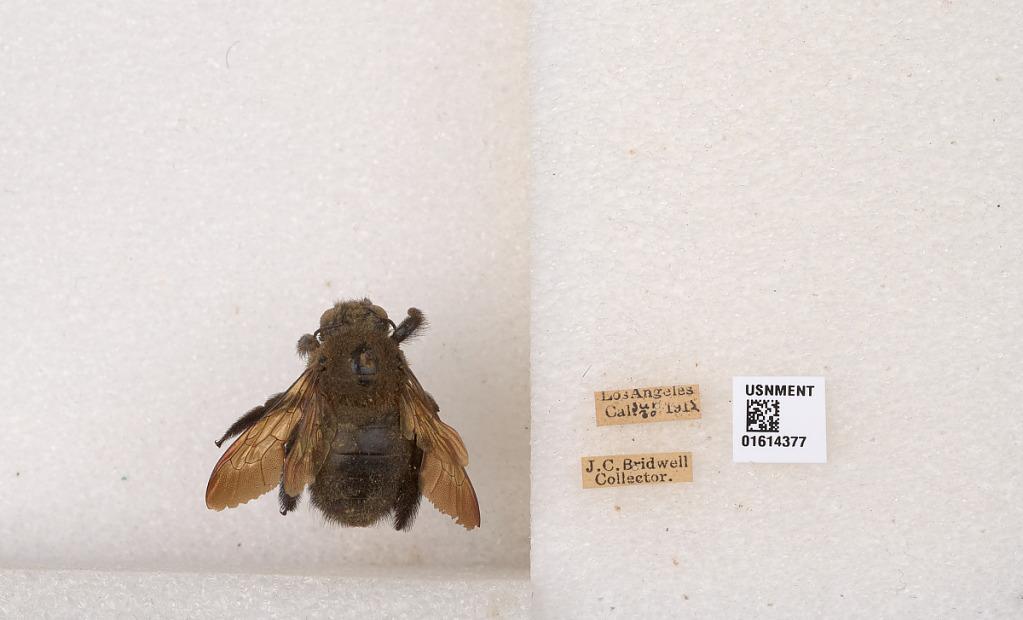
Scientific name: Xylocopa (Neoxylocopa) varipuncta Patton
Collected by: J. Bridwell
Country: United States
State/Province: California
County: Los Angeles
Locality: Los Angeles
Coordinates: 34.0522, -118.244